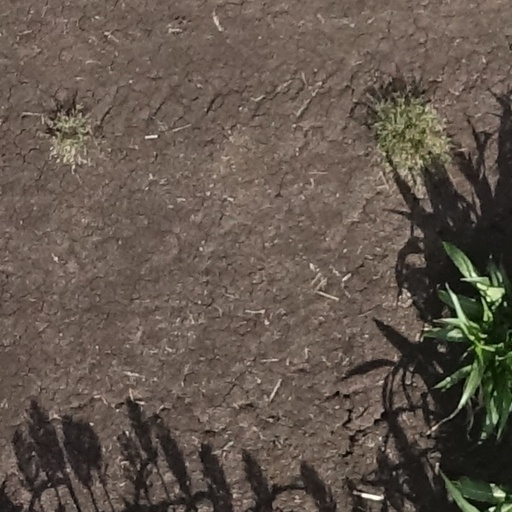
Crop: sorghum